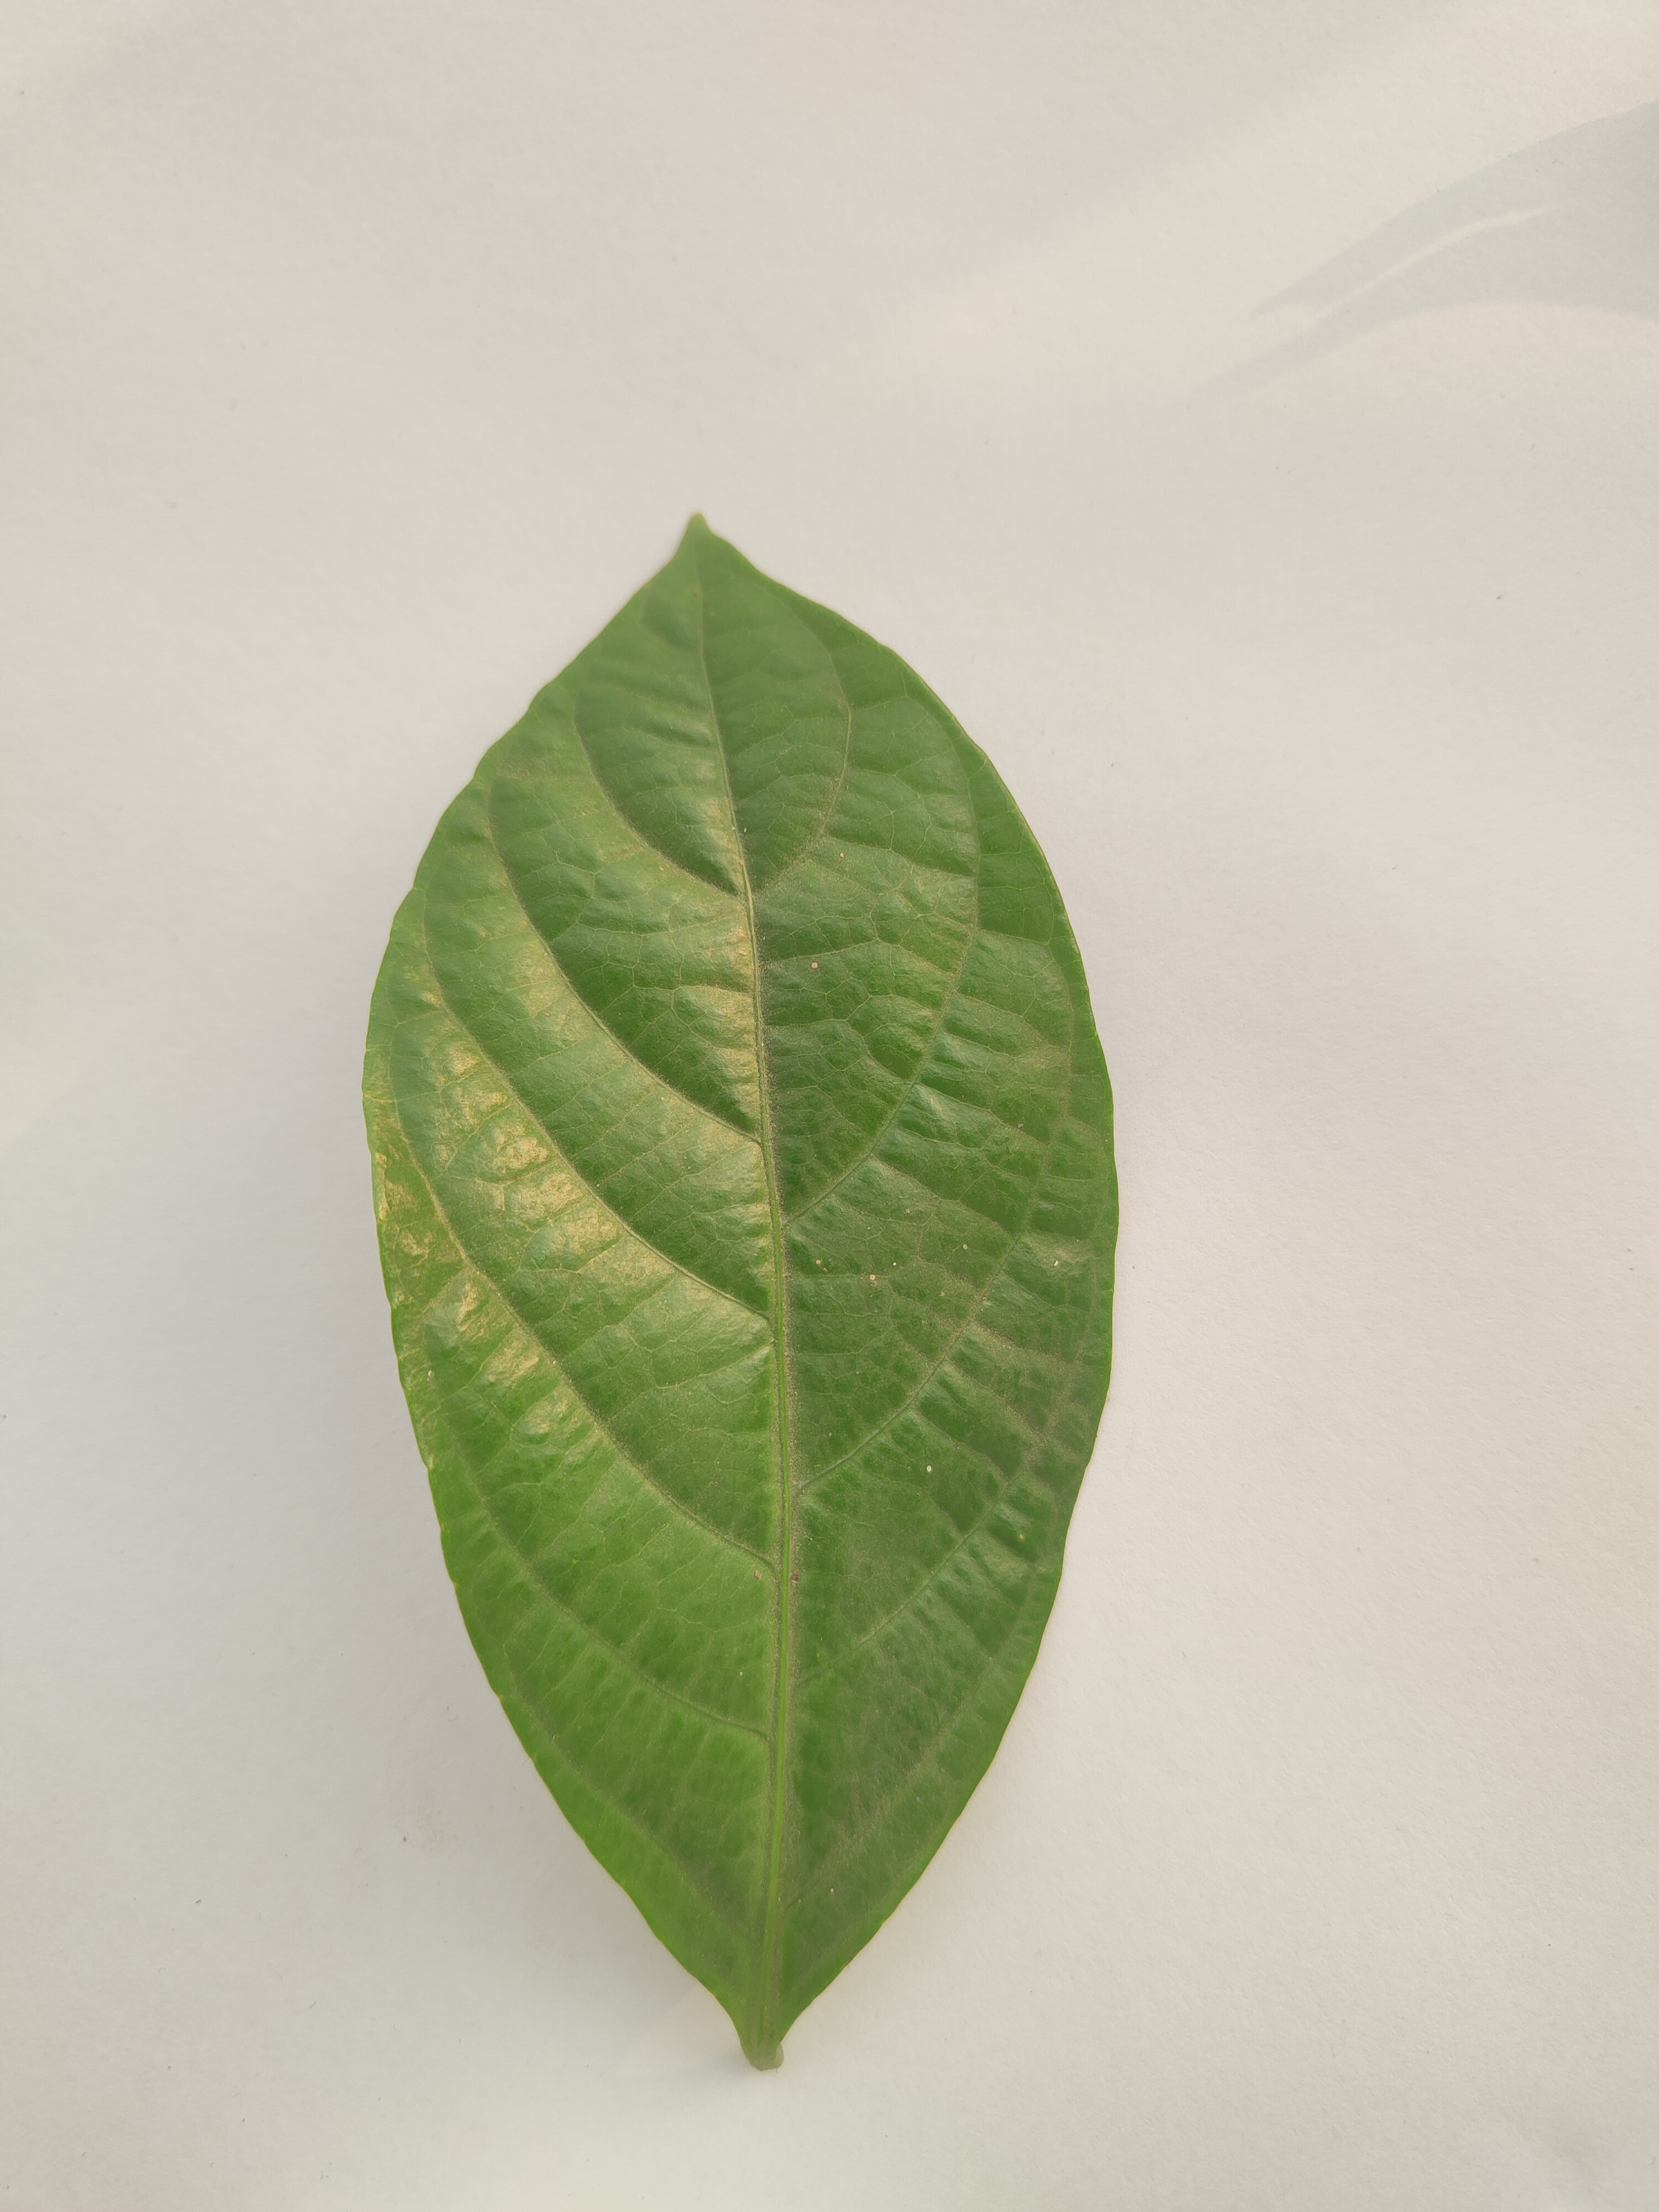
Leaf variety: Lotkon